Scottish Socialist Youth

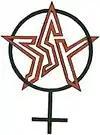
Women's Group logo

SSY had a self-organised women's group, to which all young women are invited. The aim of the Women's Group is to create a space for young socialist women to talk about the issues that affect them. The Women's Group feel that, in a male-dominated environment, young women can be sidelined and may feel that their opinion is less valid. The SSY Women's Group aims to give young women confidence in their abilities.